Royal Thai Army

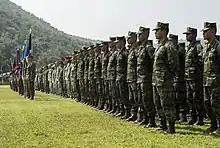
Royal Thai Army welcome members of Cobra Gold 2016

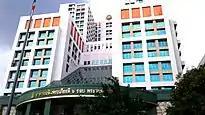
Phramongkutklao Hospital

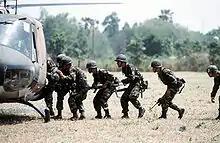
Thai army infantrymen board a RTA UH-1 Iroquois helicopter, 1992

The creation of the 15th Infantry Division was announced in January 2005. Defence Minister, General Samphan Boonyanan, was quoted as saying that the new unit, dubbed the "Development Division", would not be a combat unit for fighting Islamic militants, but rather its main mission would be to assist local citizens and develop the region. The military will not ignore its general function of providing safety for the citizens of the region, he added. He said that troops for the new division would undergo training to give them a good understanding of local residents, the vast majority of whom are ethnic Malay Muslims. The division is in fact a transformation of the Pranburi-based 16th Infantry Division. It will now be headquartered at Fort Ingkhayutthaborihan in Pattani, complete with its battalions and companies of military police and communications and aviation personnel, he said. It will also have three separate infantry battalions, one each in Pattani, Yala, and Narathiwat. Each battalion will include three companies of medical, engineering, and psychological warfare personnel, he said. The government will allocate a budget of more than 18 billion baht for the division over the next four years.